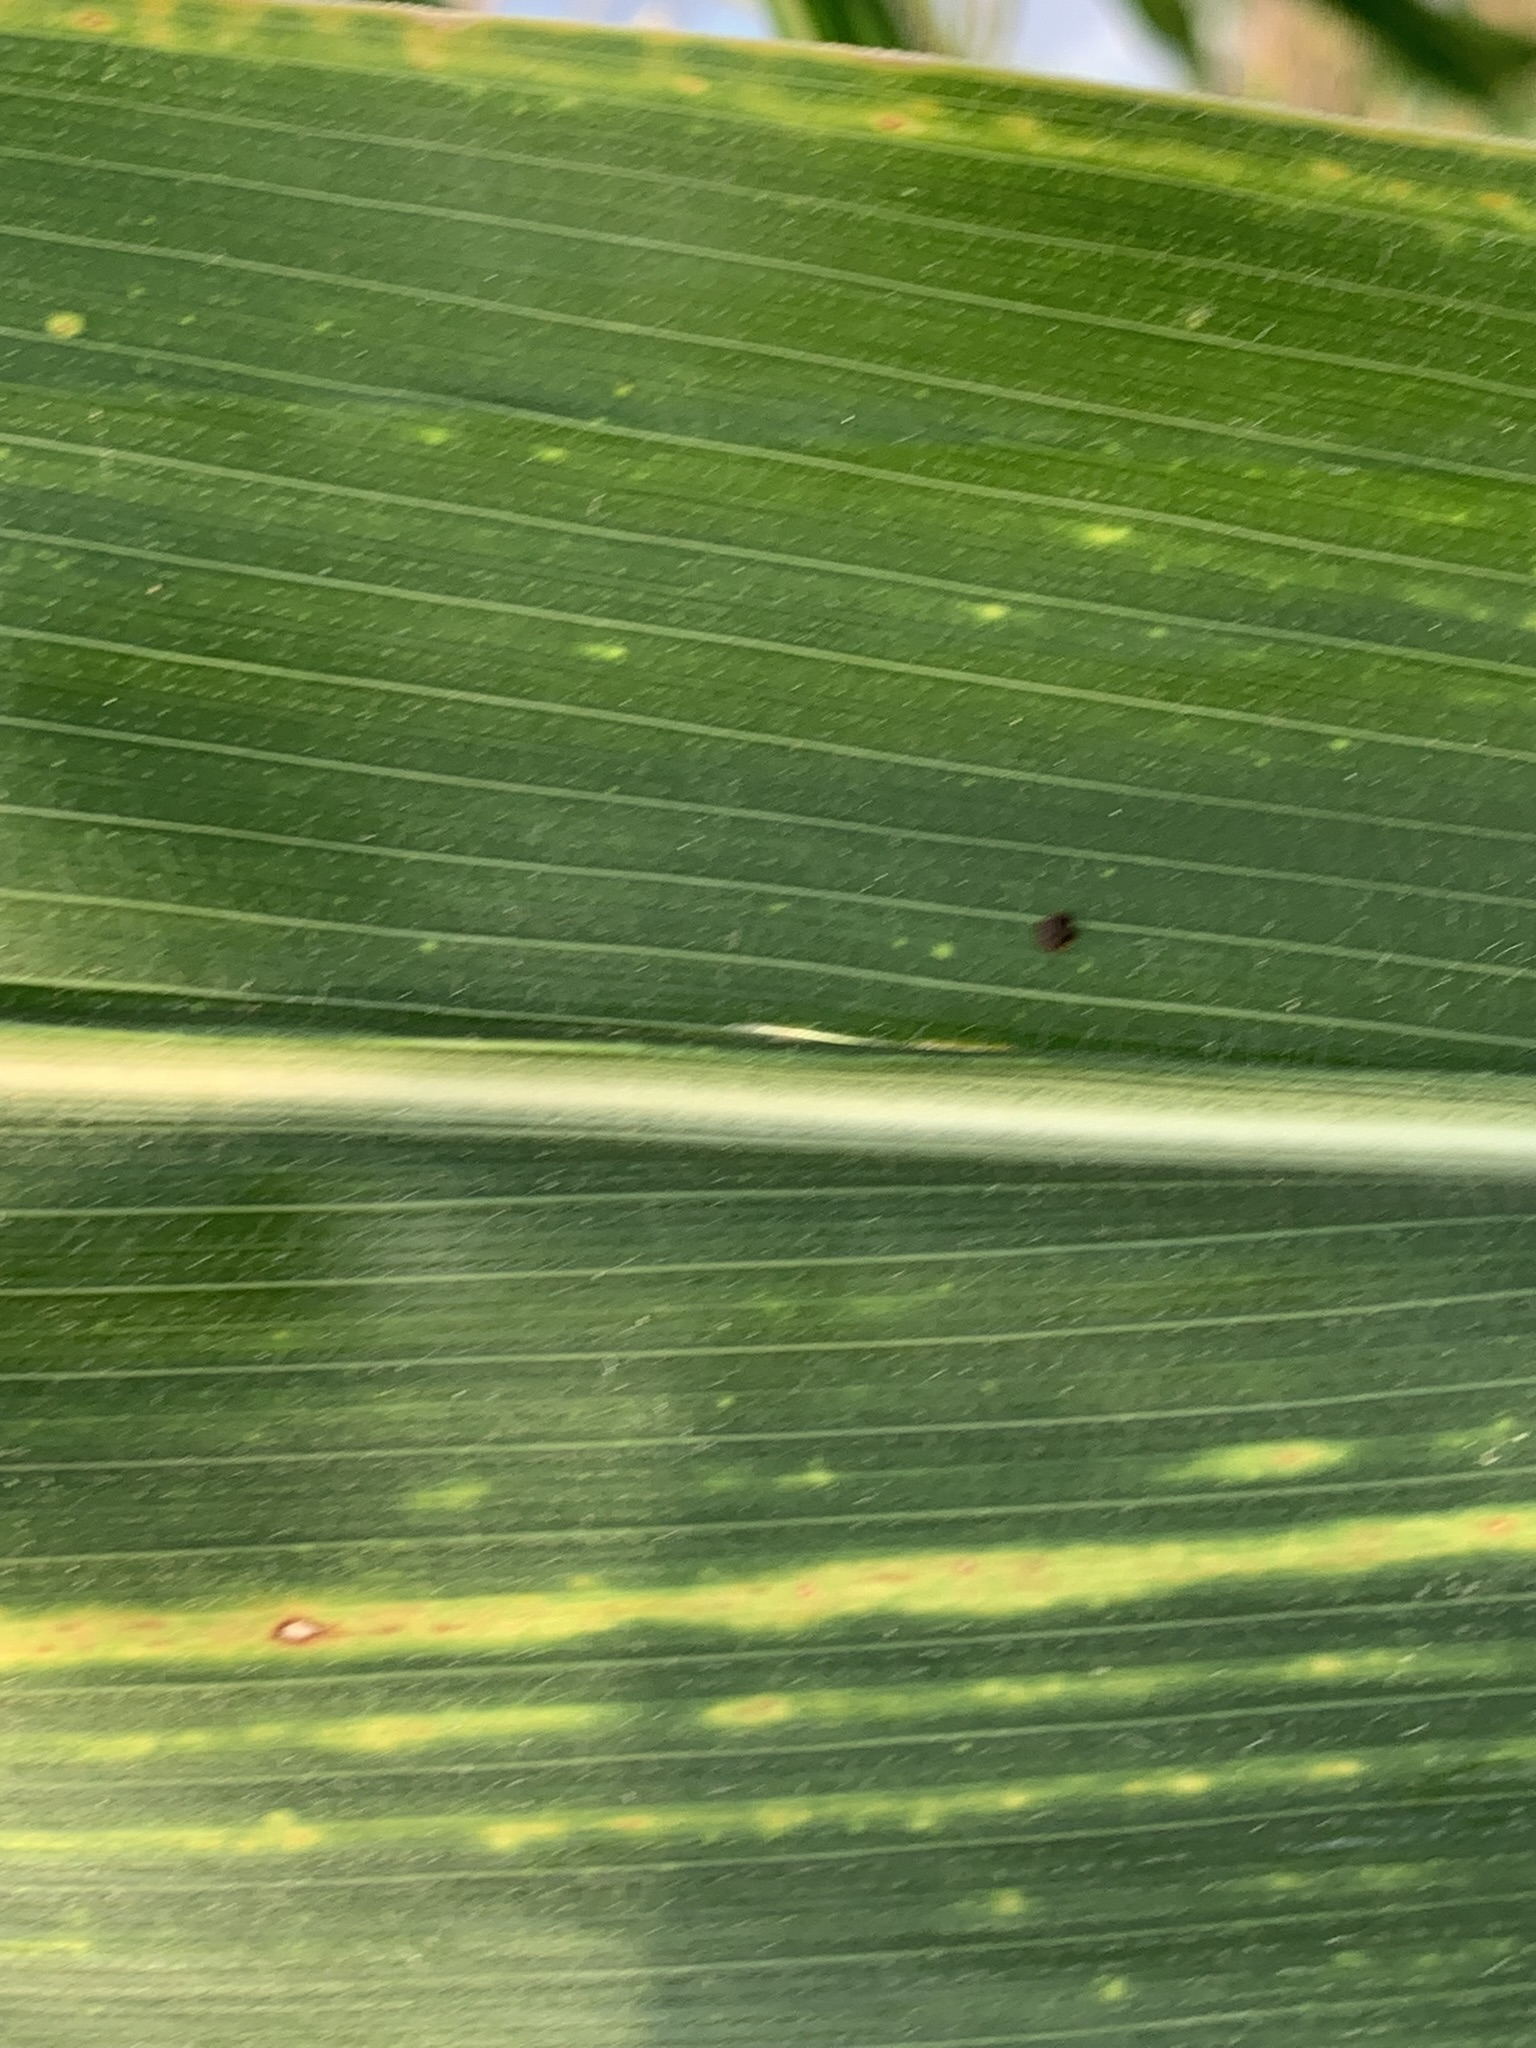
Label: MLN